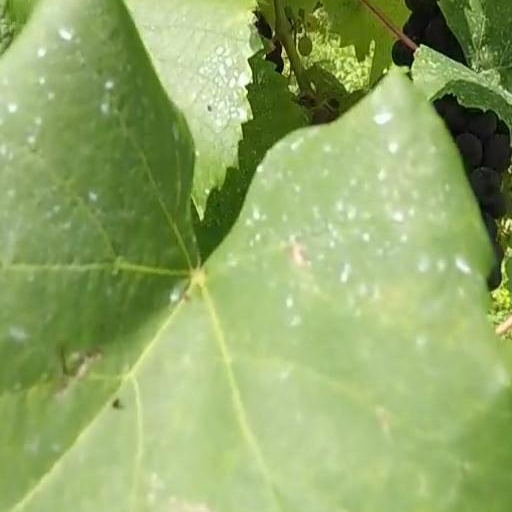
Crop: grape